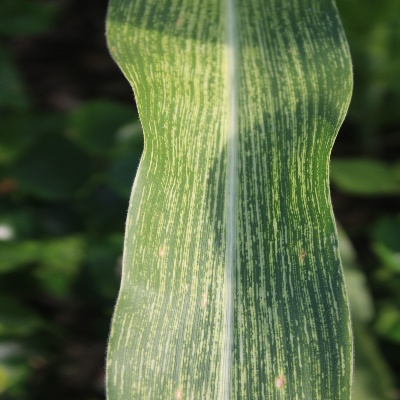
Crop: Maize
Condition: streak virus